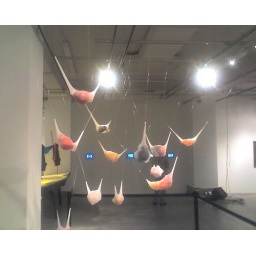
hand blown glass in nylons -- lazarus building downtown columbus